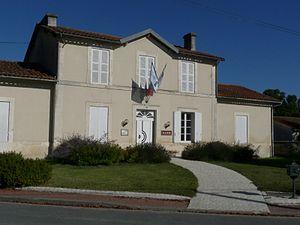
Mairie de Celles, Charente-Maritime, France
Celles est une commune du Sud-Ouest de la France située dans le département de la Charente-Maritime.